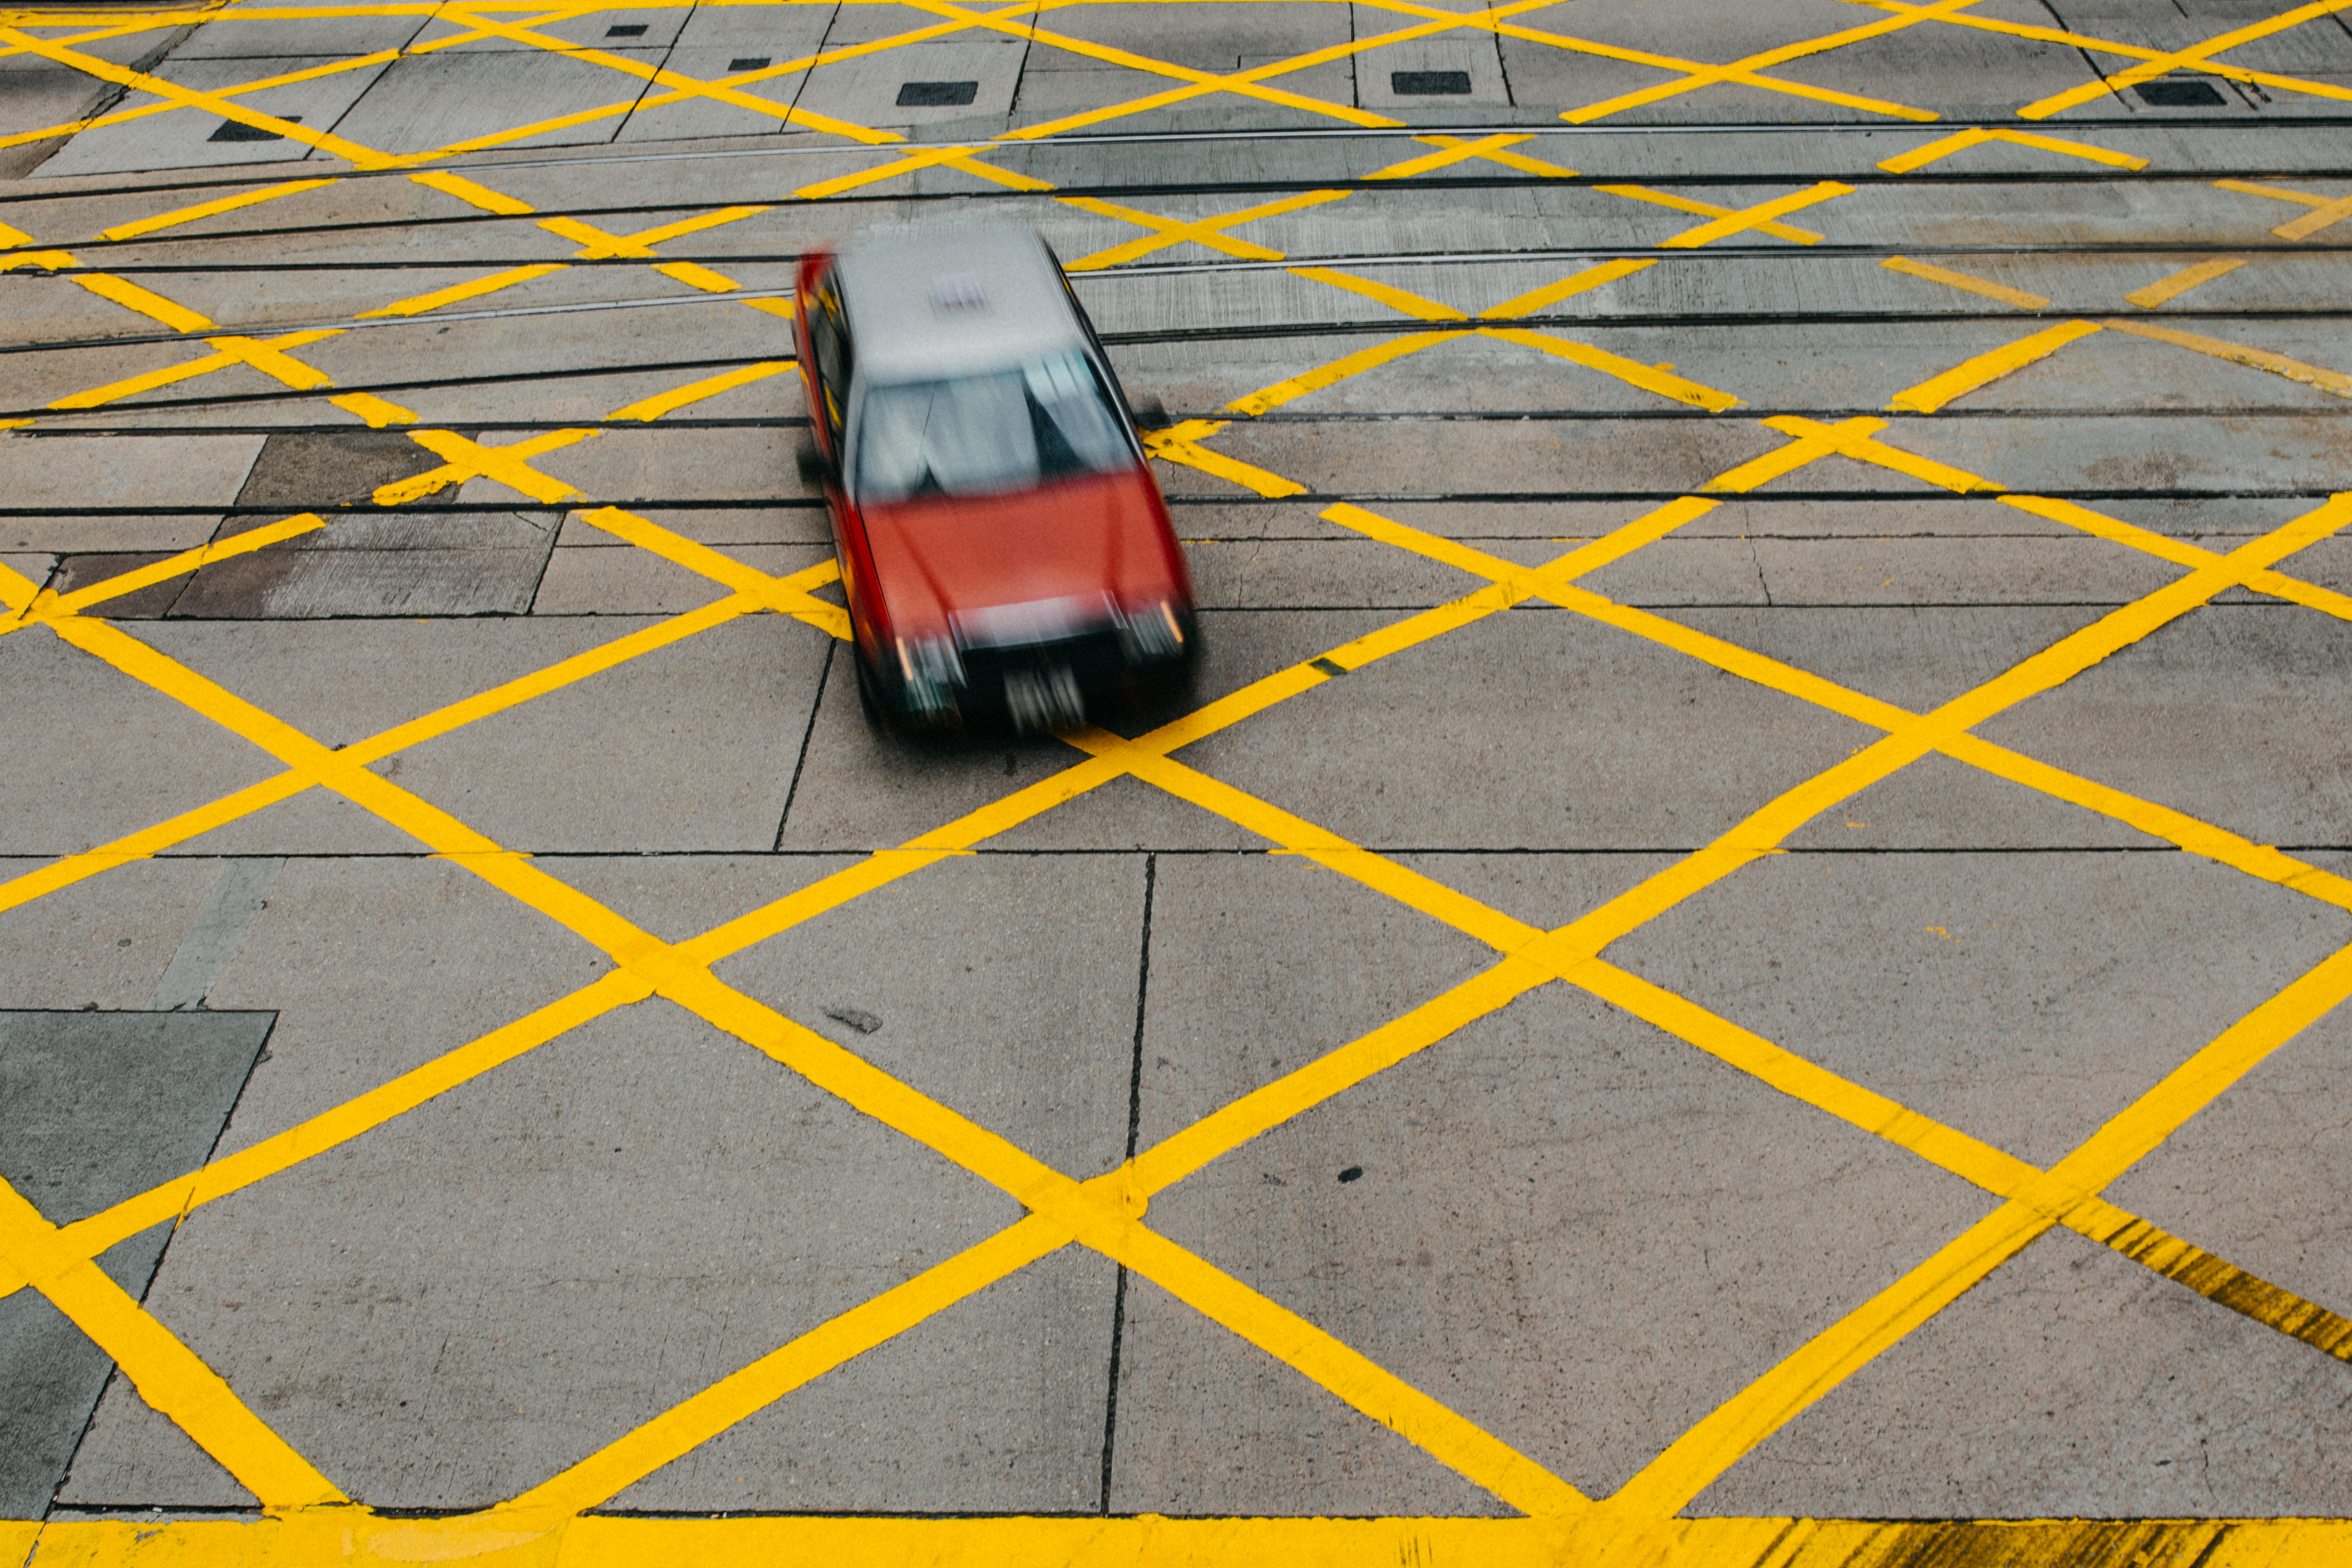
motor vehicle, yellow, public space, line, orange, road surface, asphalt, mode of transport, pattern, design, parking, vehicle, sidewalk, road, shadow, floor, parking lot, city, lane, parallel, flooring, public utility